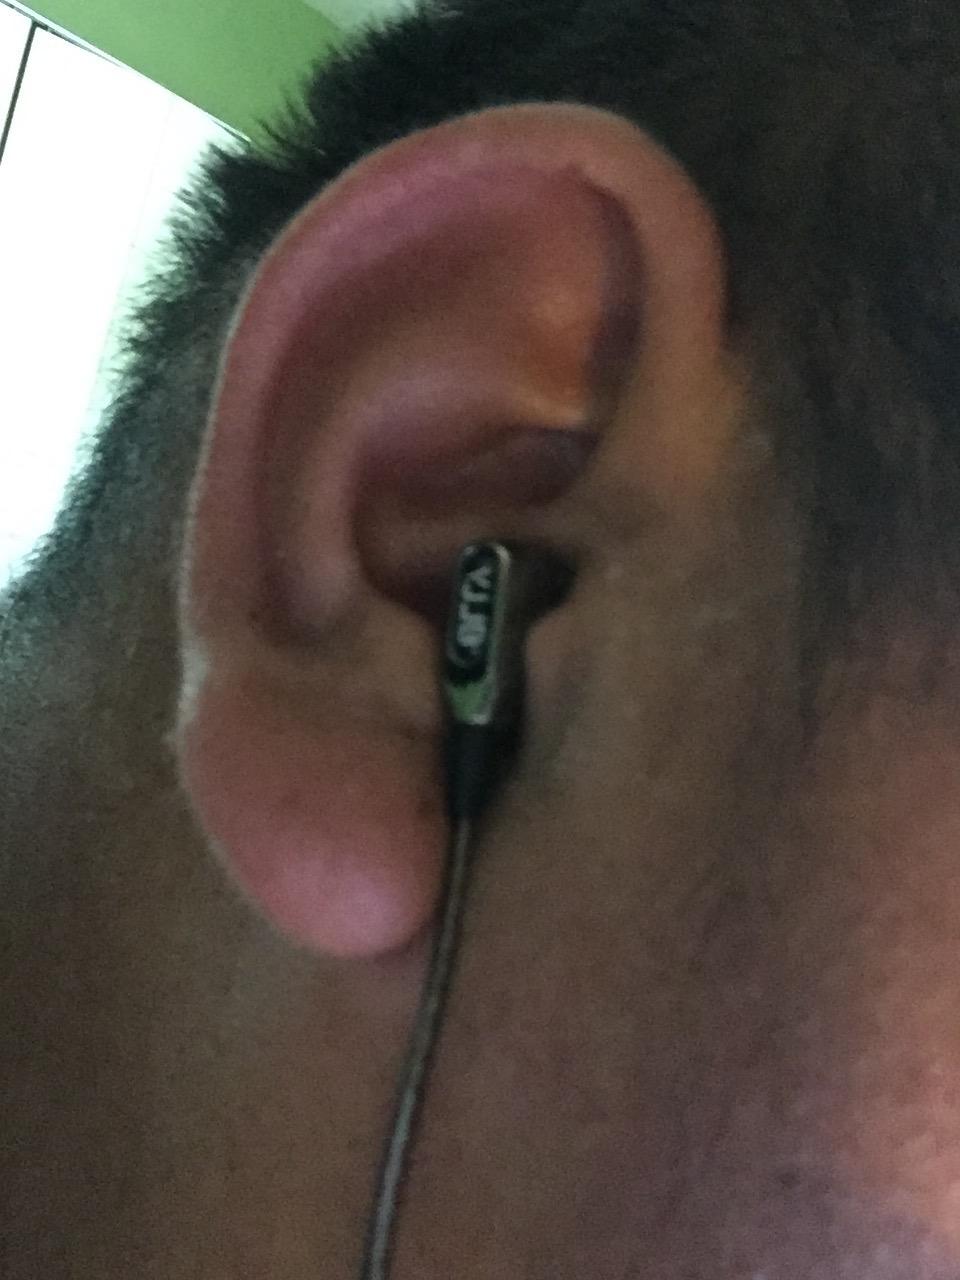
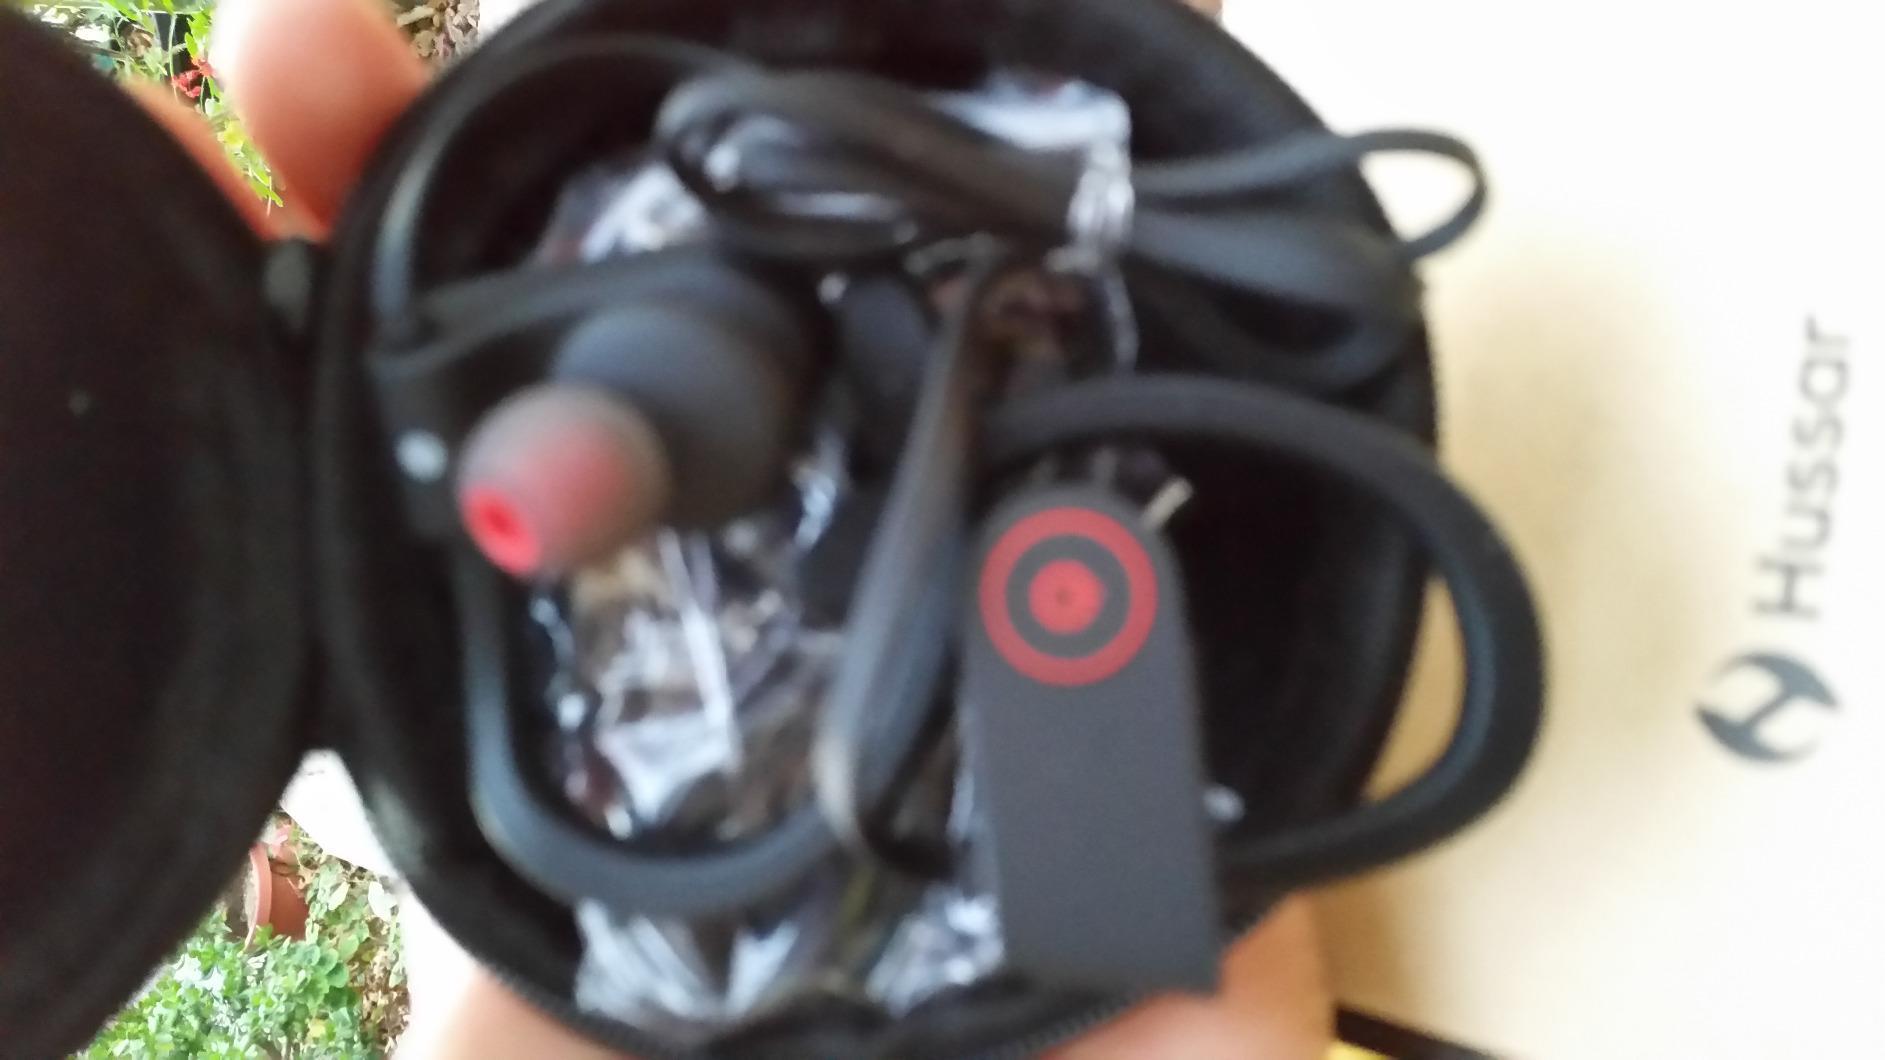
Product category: headphones
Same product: no